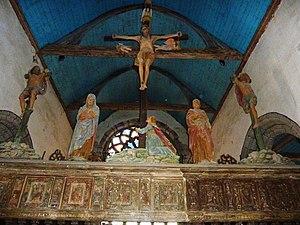
Saint-Herbot (Plonévez-du-Faou): église Saint-herbot, poutre de gloire au-dessus du chancel
Saint-Herbot, qui doit son nom à saint Herbot, est une ancienne paroisse de l'évêché de Cornouaille. C'est désormais un hameau partagé entre les communes de Plonévez-du-Faou et Loqueffret en Bretagne. Le hameau possède une chapelle, ancienne église paroissiale, célèbre par son enclos paroissial et lieu d'un pardon traditionnel.